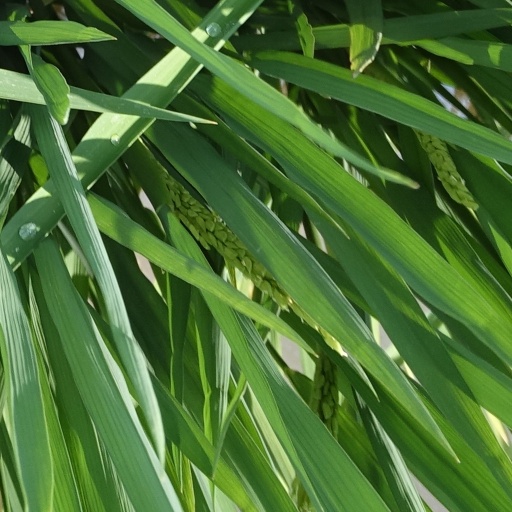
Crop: rice